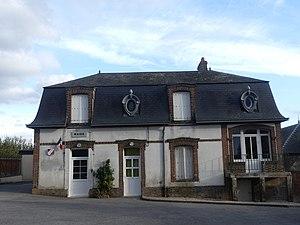
proche du chevet de l'église
Saint-Aquilin-de-Corbion est une commune française, située dans le département de l'Orne en région Normandie, peuplée de 67 habitants.